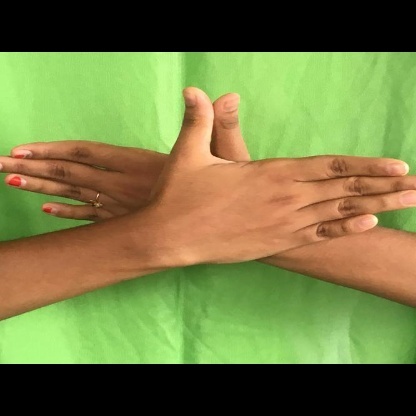
Mudra: Garuda